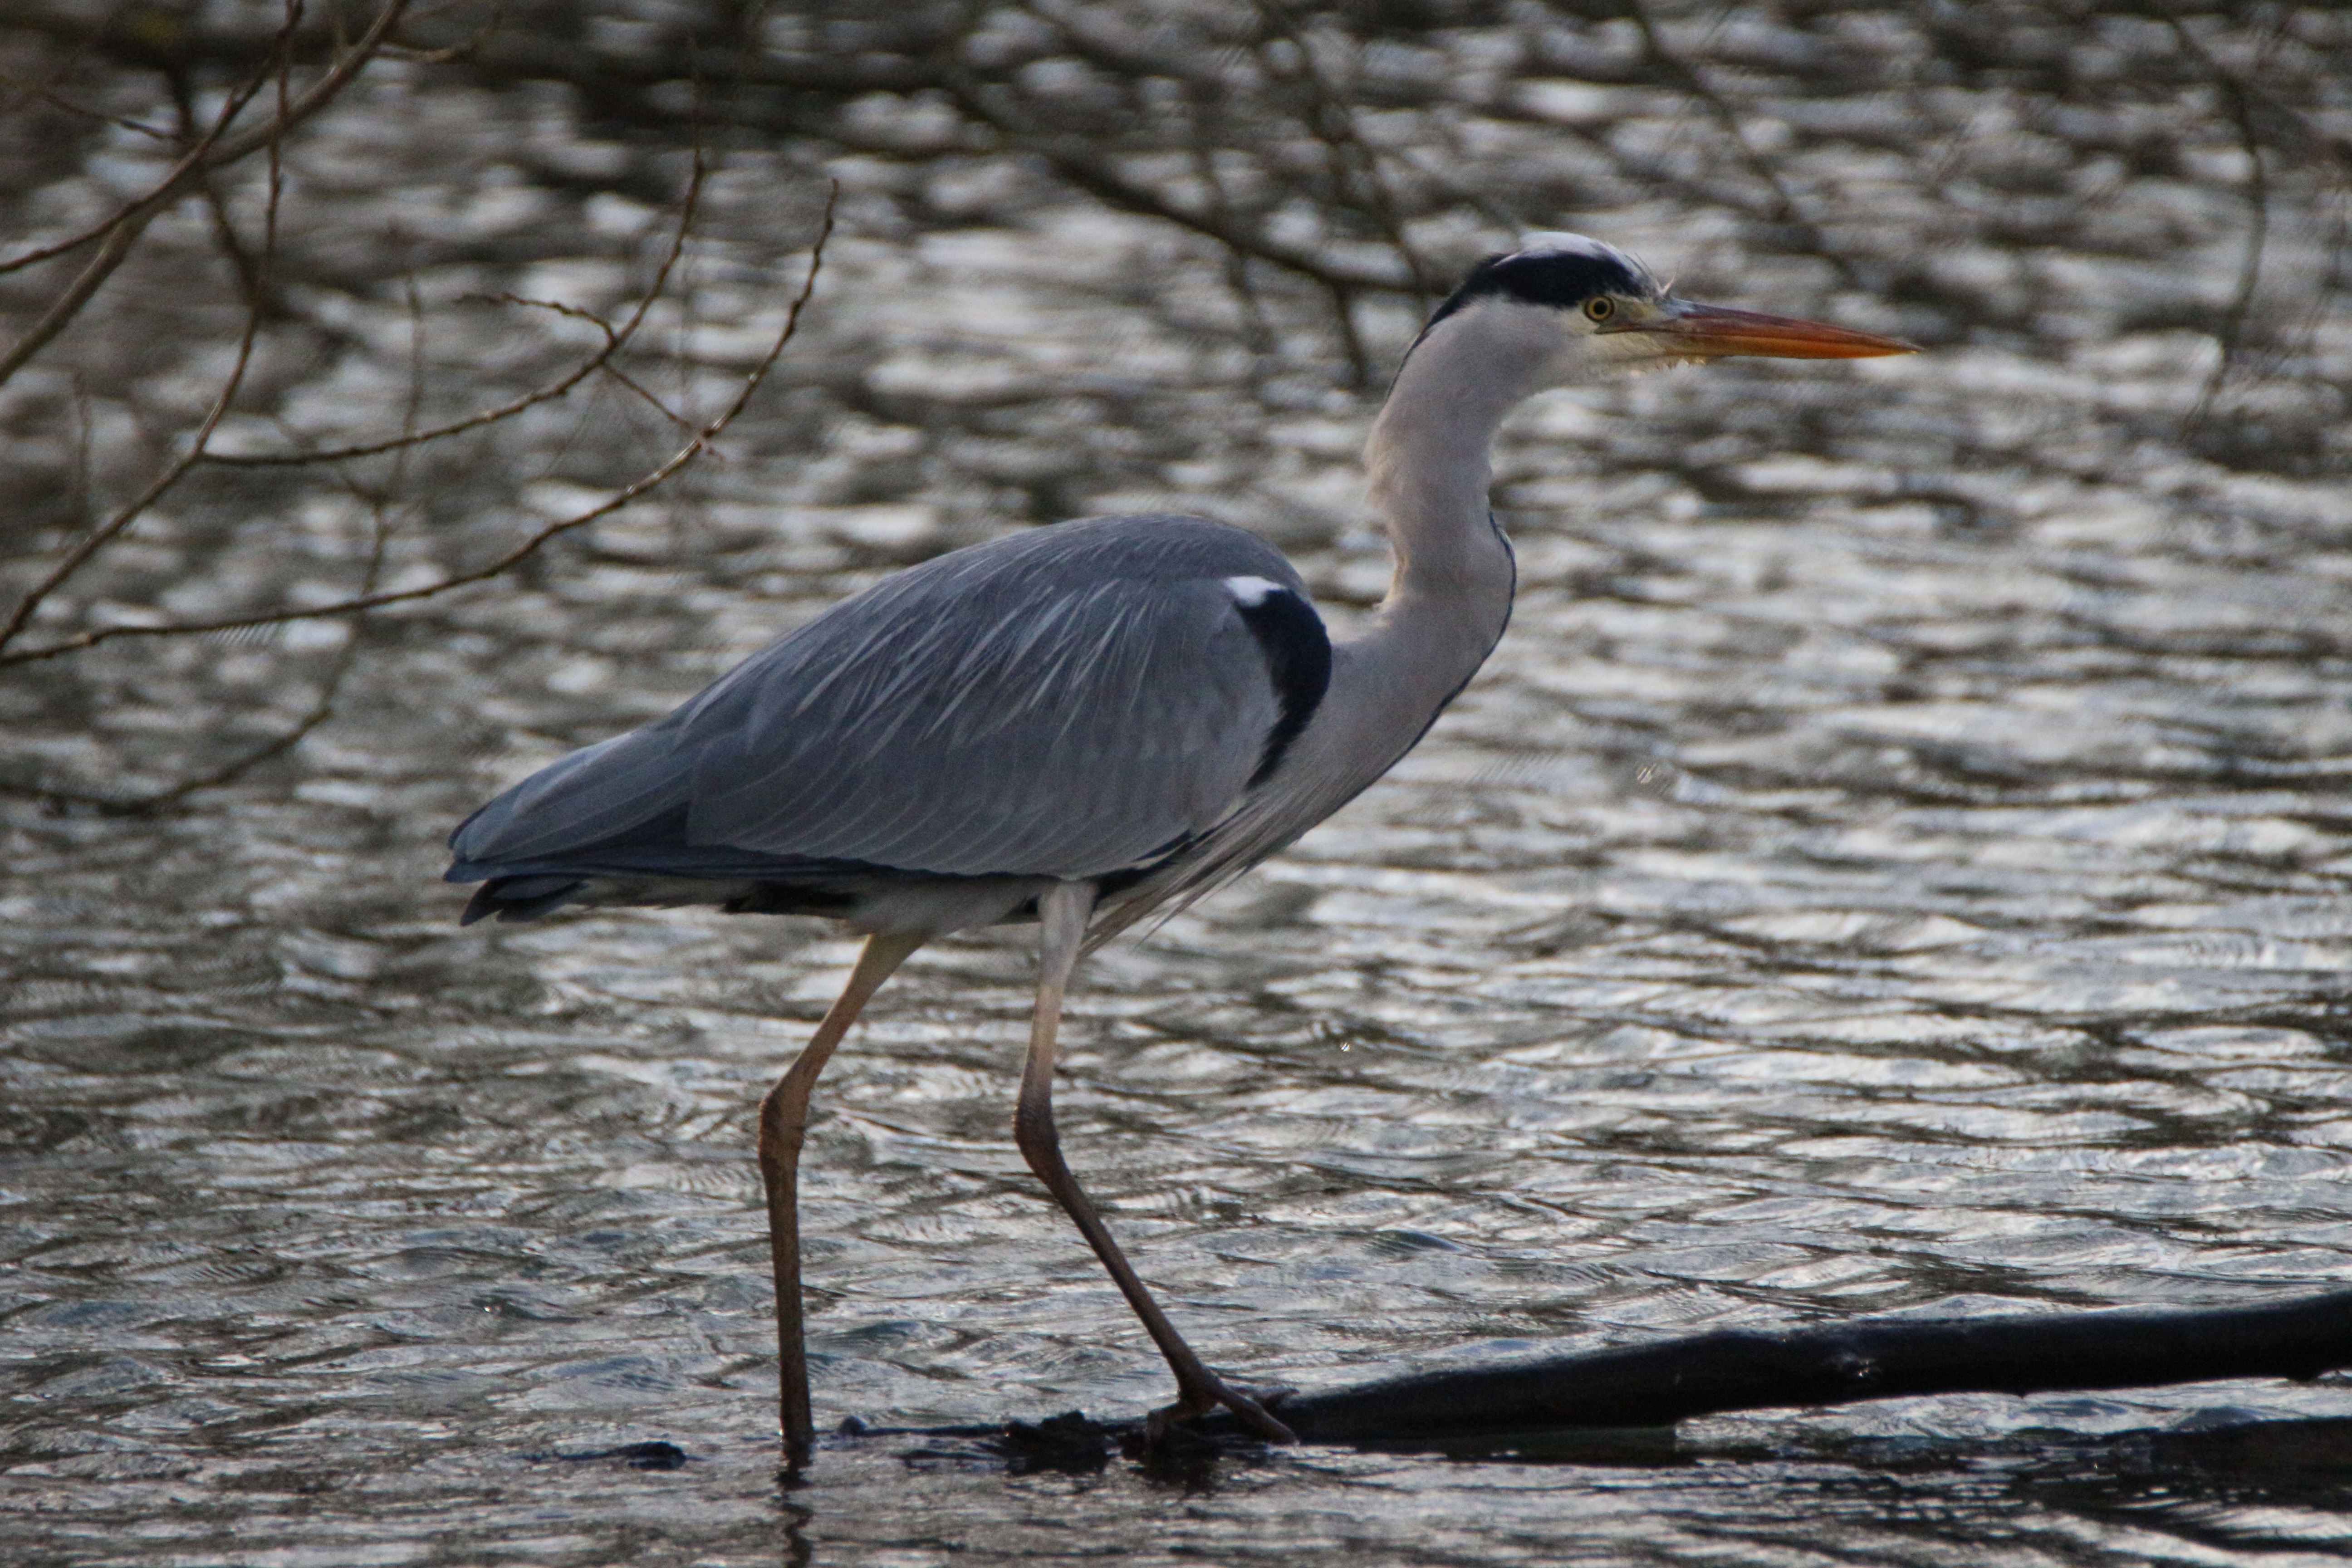
water, bird, pond, wildlife, beak, fauna, wetland, vertebrate, heron, grey heron, little blue heron